Diana Gould–Margaret Thatcher exchange

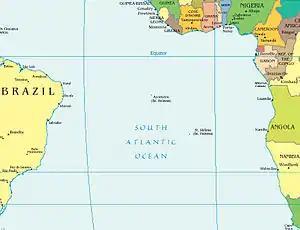
Location of Ascension Island

After the exchange, Gould became involved with the Belgrano Action Group, an activist group set up by Tam Dalyell, Clive Ponting and others. In 1986 she sat on the organising committee of their informal public inquiry into the sinking, held on 7 and 8 November that year in Hampstead Town Hall.